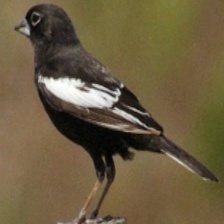
Species: LARK BUNTING
Scientific name: CALAMOSPIZA MELANOCORYS
ImageNet parent category: indigo_bunting